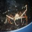
Label: cra